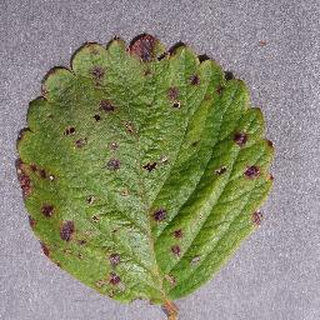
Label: strawberry_leaf_scorch